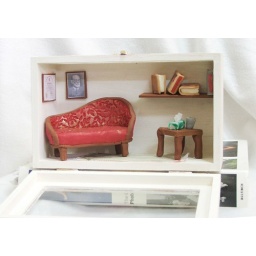
Made as a gift for her psychologist daughter. polymer clay, mini photos in wooden box